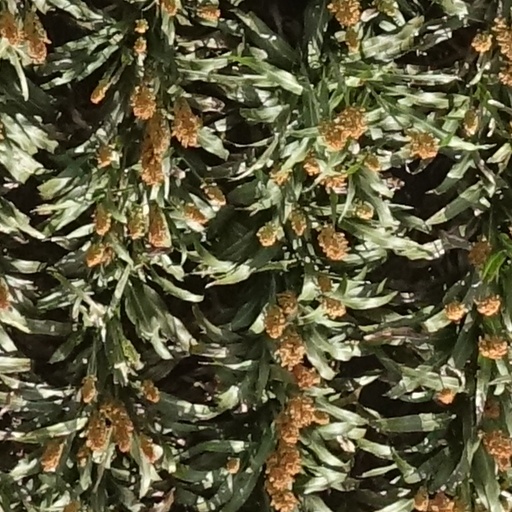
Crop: sorghum